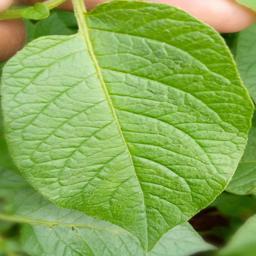
Etiqueta: Sana